Primate sociality

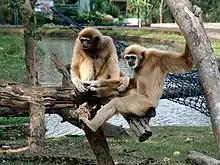
Lar gibbon ("Hylobates lar") pair-bond.

Pair-bonded systems, or pair-living primates, are small social units consisting of one adult male and one adult female, and their immature offspring. There are factors of time and space that define this type social system. Firstly, pair-bonds must demonstrate a long-term affiliative partnership for at least one year or one seasonal cycle. Secondly, there must also be a higher frequency of association (spatial proximity) between the bonded-pair individuals than there is with other individuals.